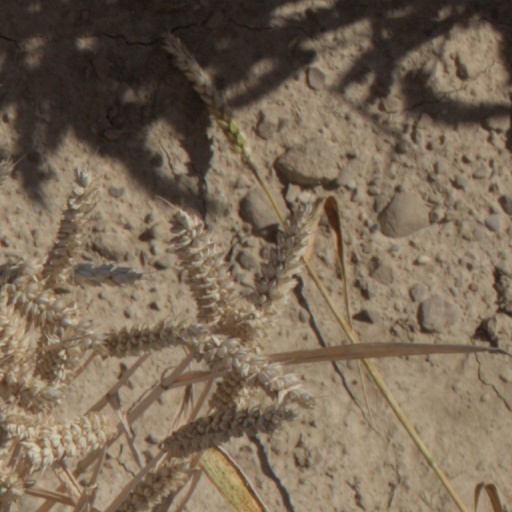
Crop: wheat